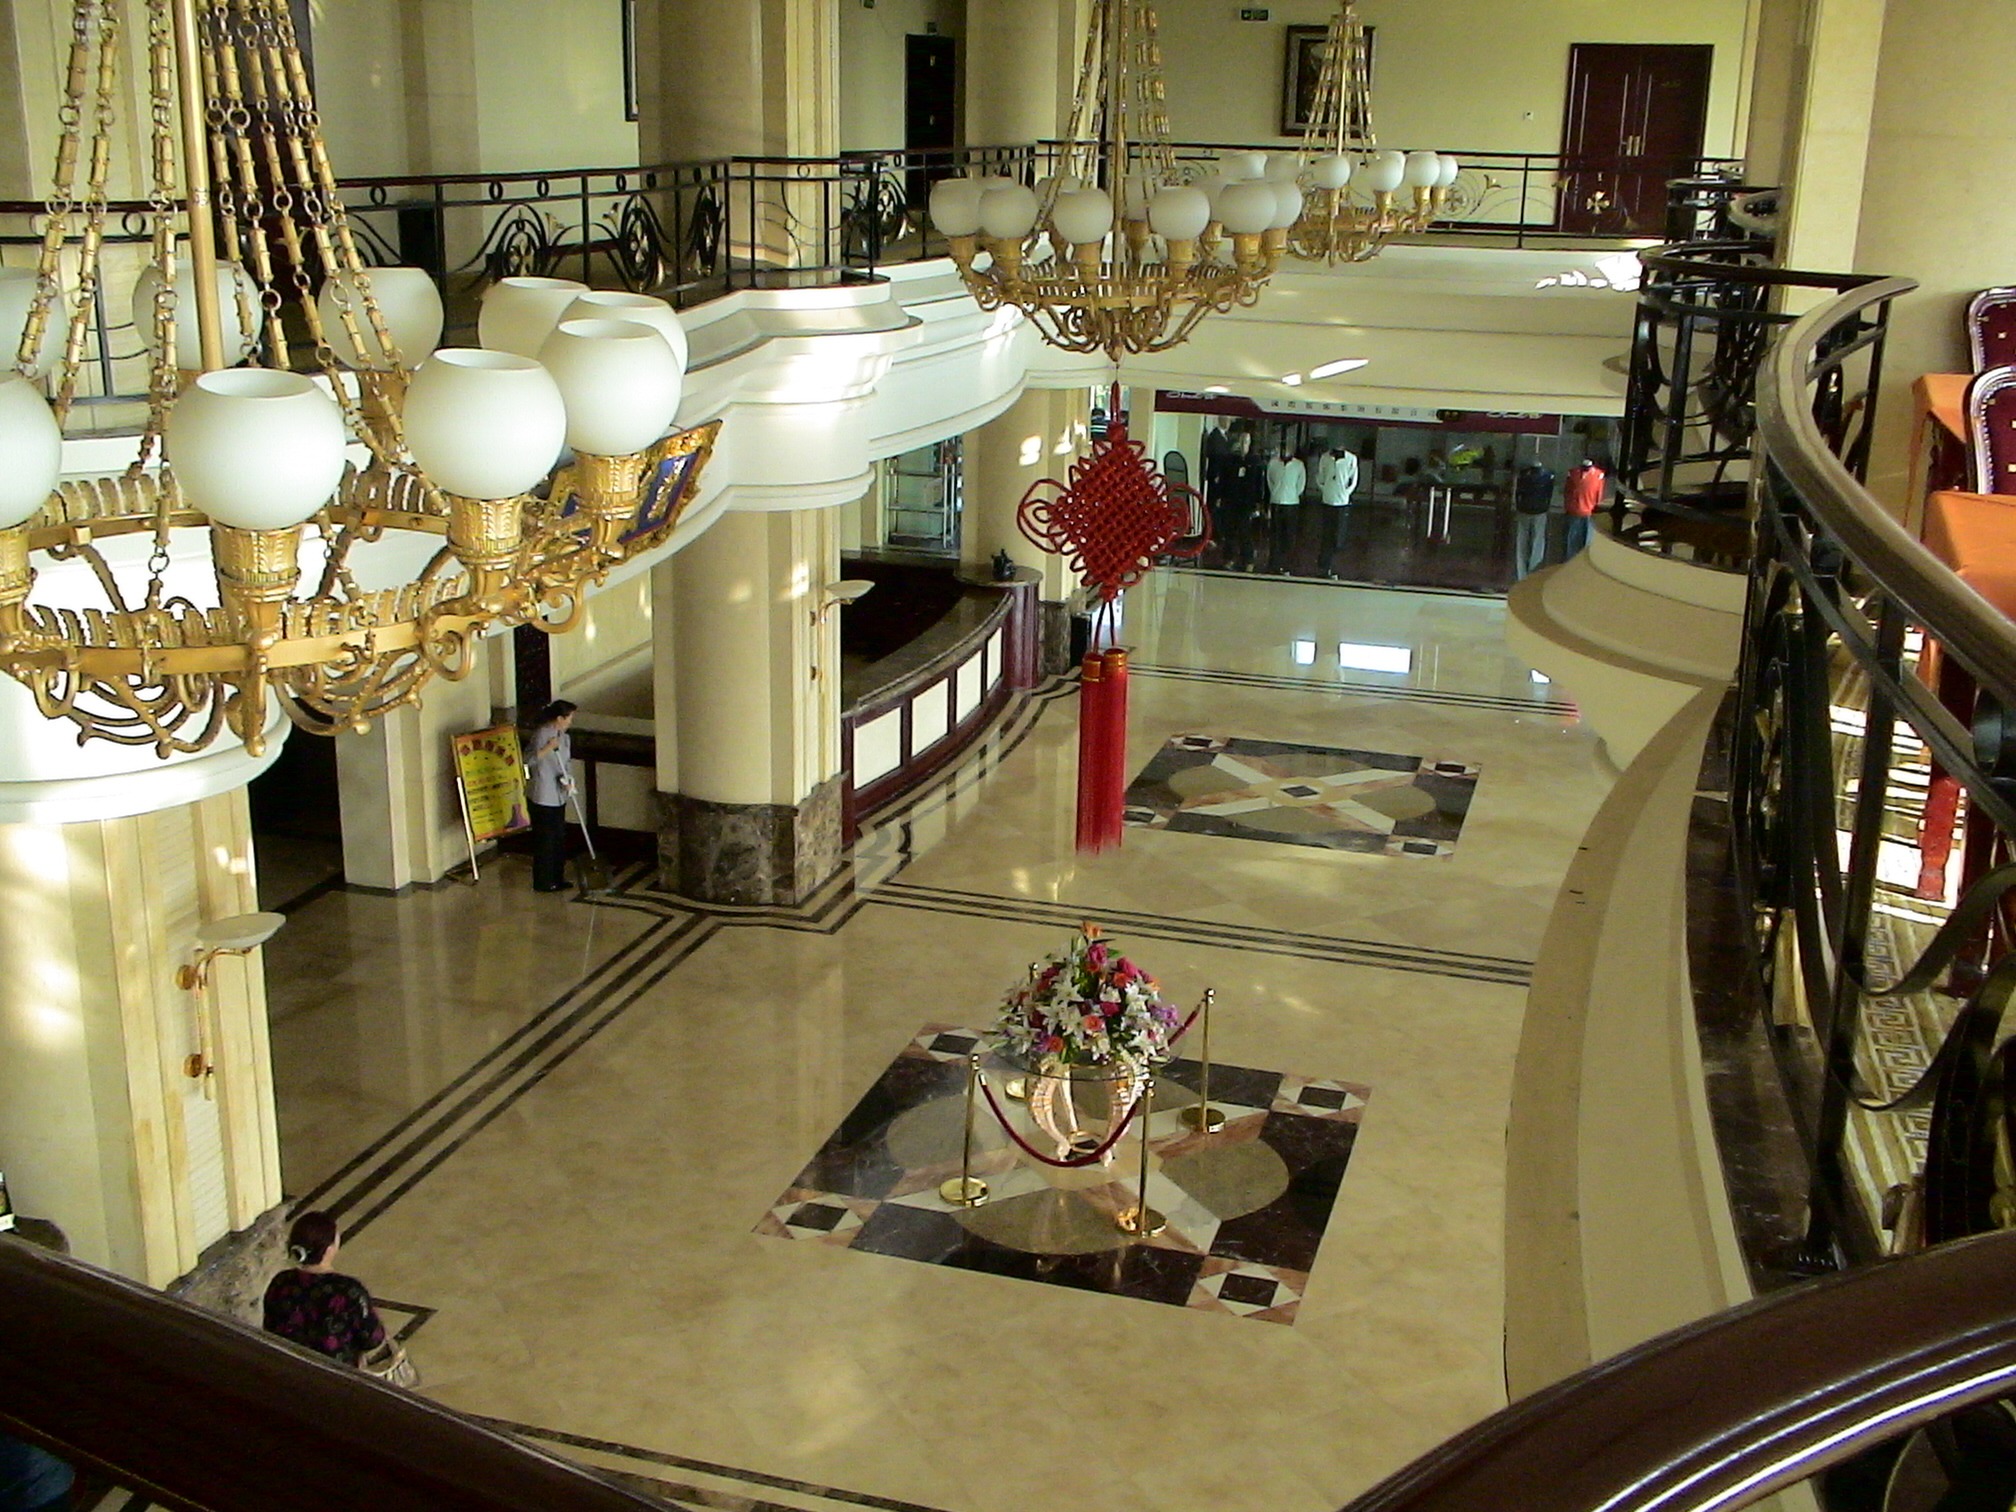
glass, restaurant, meal, vehicle, hall, room, interior design, international, hotel, estate, lobby, china, input, entrance hall, liaoning, fengcheng, phoenix hill